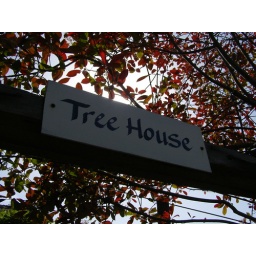
when in doubt, tree house